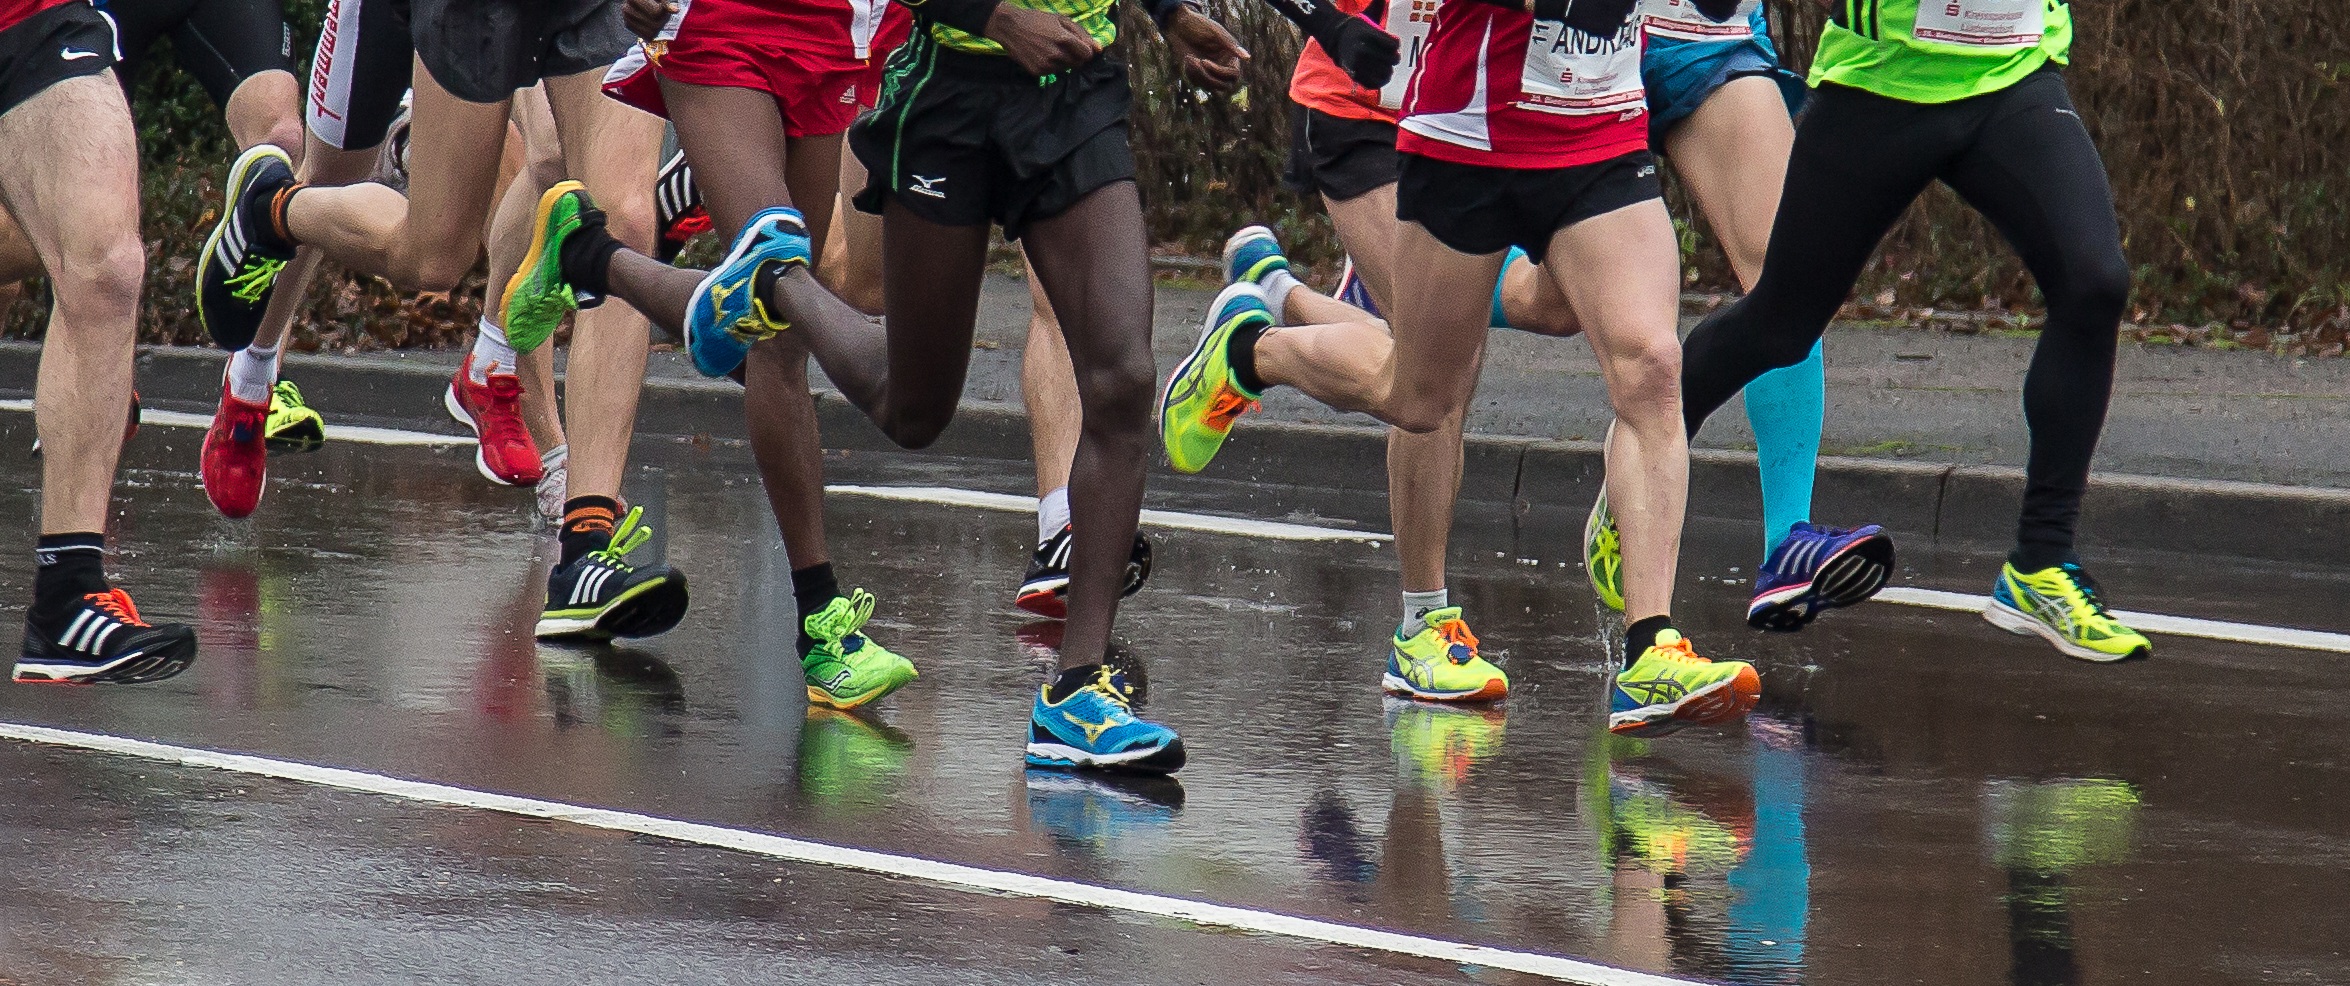
person, sport, running, recreation, fitness, race, sporty, marathon, sports, fit, endurance, athletics, sprint, jog, physical exercise, fun run, outdoor recreation, human action, individual sports, endurance sports, duathlon, track and field athletics, long distance running